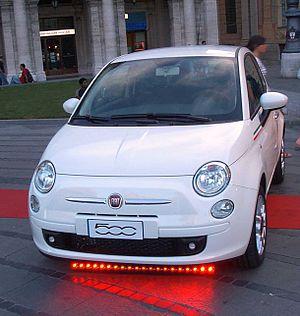
La Fiat 500 de troisième génération, dite aussi Nouvelle 500, est une voiture citadine du constructeur automobile italien Fiat, dont la forme est inspirée de la Fiat 500 produite entre 1957 et 1975.
La Fiat 500 est un modèle d'automobile urbain fabriqué par le constructeur italien Fiat, en Italie entre le 4 juillet 1957 et 1975. Elle fut inventée par Dante Giacosa. Elle porte le nom de code « 110 » pour la berline et « 120 » pour la version Giardiniera.
Fiat, acronyme de « Fabbrica Italiana Automobili Torino », est un constructeur automobile italien, basé au Lingotto à Turin. FIAT a été créée le 11 juillet 1899 au Palazzo Bricherasio par trente actionnaires, dont Giovanni Agnelli. Le constructeur a multiplié sa production par huit en cinq ans lors des années magiques de l'automobile italienne, devenant à lui seul le symbole du « miracle économique italien ».
Le marché automobile est souvent analysé sous forme de segments ou catégories de voitures, qui indiquent le positionnement de chaque modèle sur le marché. Ces derniers sont en général catégorisés en fonction de la taille ou de l'usage du véhicule. Les grands constructeurs généralistes s'efforcent de présenter une voiture dans chaque segment ou presque. Il n'existe pas une catégorisation officielle mais plutôt des usages principalement pour les constructeurs ou les loueurs automobiles.